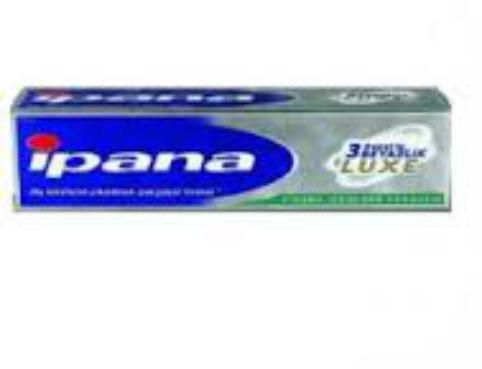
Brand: Ipana
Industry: Necessities